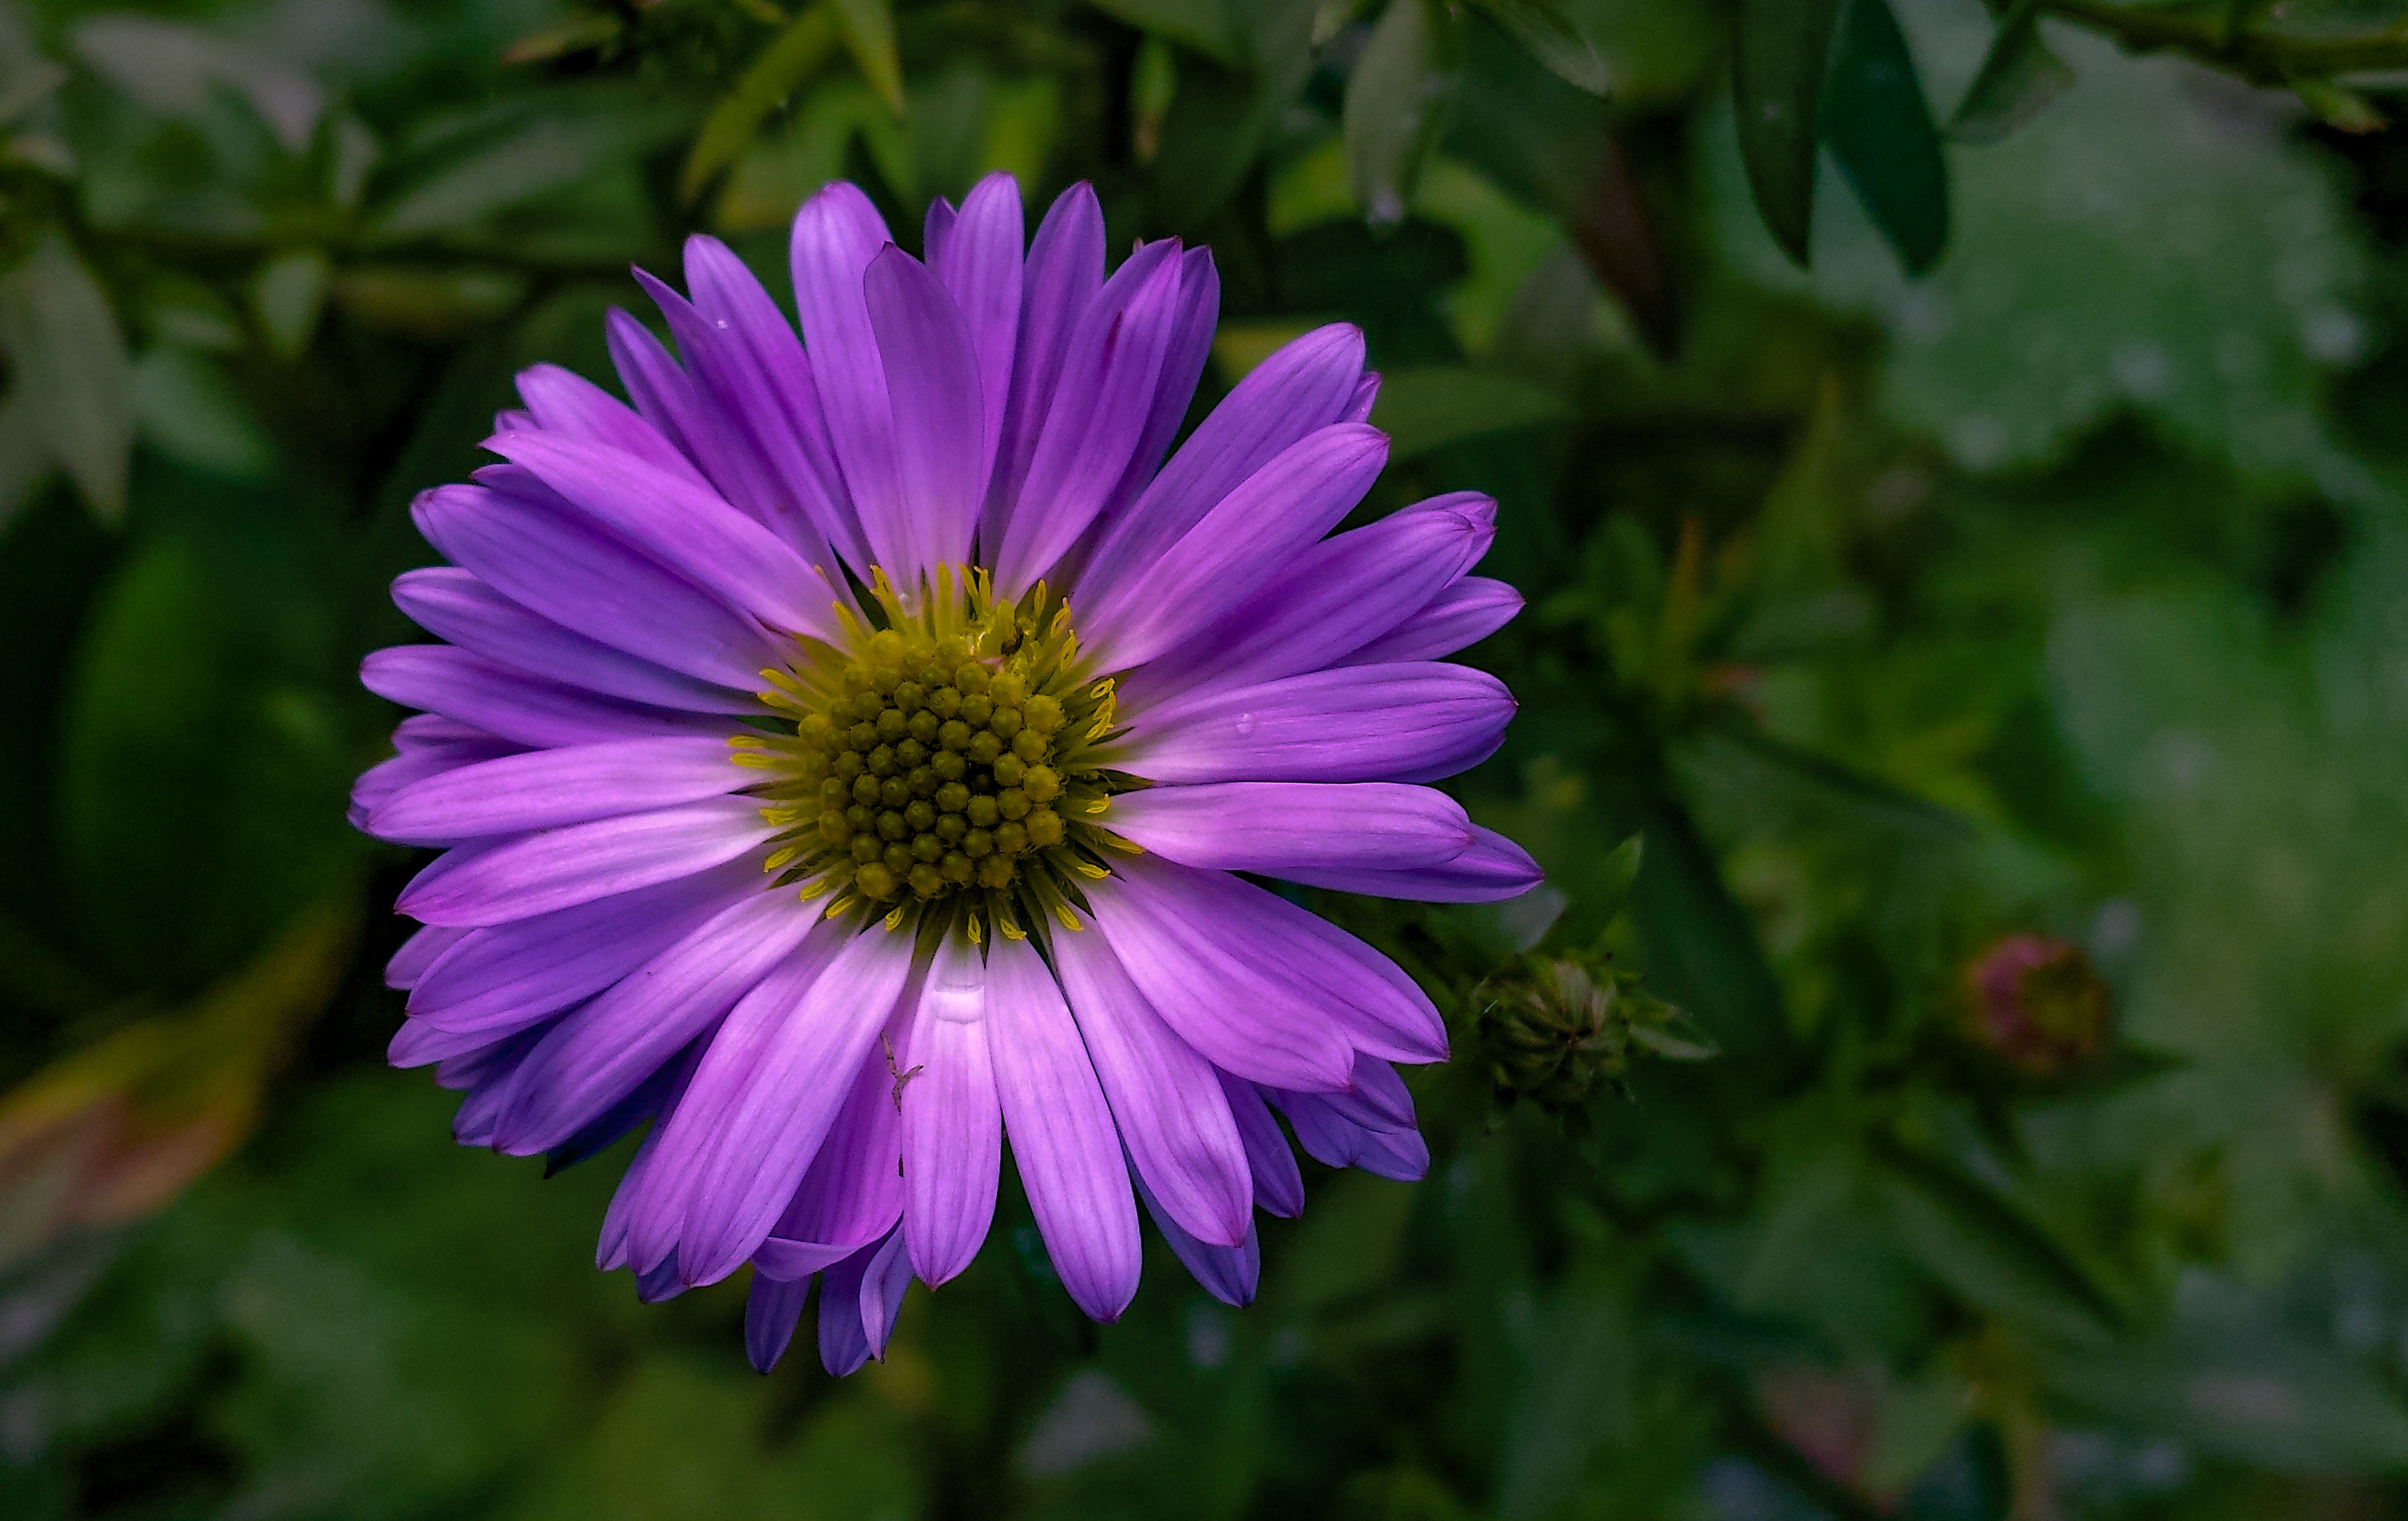
nature, blossom, plant, flower, petal, bloom, summer, daisy, botany, close, flora, wildflower, aster, purple flower, macro photography, flowering plant, daisy family, annual plant, plant stem, land plant, marguerite daisy, garden cosmos